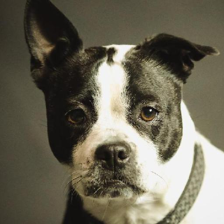
Label: animals